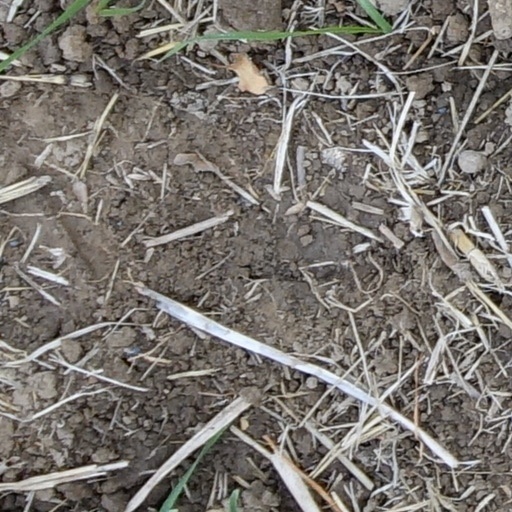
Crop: wheat